Remake (novel)

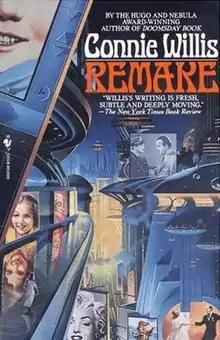
Cover of first paperback edition(Bantam Books, 1995)

Remake is a 1995 science fiction novel by Connie Willis. It was nominated for the Hugo Award for Best Novel in 1996.